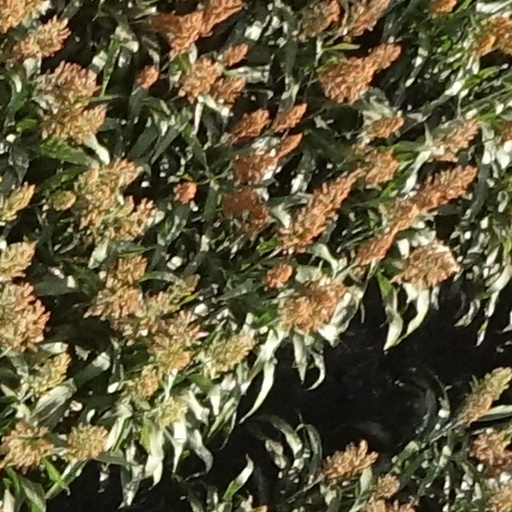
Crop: sorghum